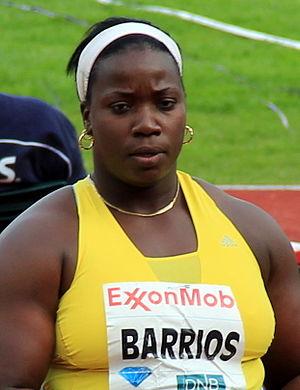
Yarelys Barrios Castañeda est une athlète cubaine spécialiste du lancer du disque.